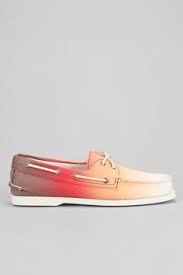
Label: Boat